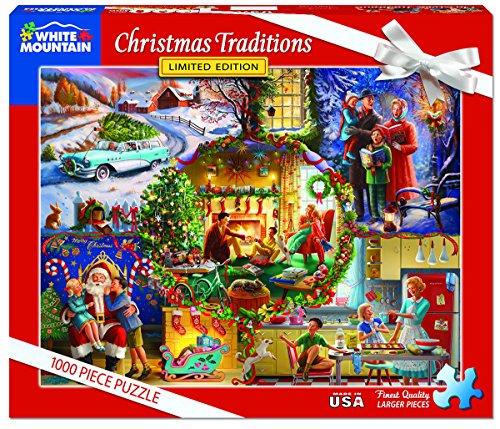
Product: White Mountain Puzzles Christmas Traditions - 1000 Piece Jigsaw Puzzle
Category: Toys & Games | Puzzles | Jigsaw Puzzles
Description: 1000 fun pieces: Thrill the entire family and enrich your holiday celebration by bringing home this charming Christmas puzzle; 1,000 pieces of fun and entertainment everyone can enjoy.
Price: $15.99
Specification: ProductDimensions:12x2x10inches|ItemWeight:1.64pounds|ShippingWeight:1.66pounds(Viewshippingratesandpolicies)|DomesticShipping:ItemcanbeshippedwithinU.S.|InternationalShipping:ThisitemcanbeshippedtoselectcountriesoutsideoftheU.S.LearnMore|ASIN:B076XK4Y88|Itemmodelnumber:1299|Manufacturerrecommendedage:12yearsandup